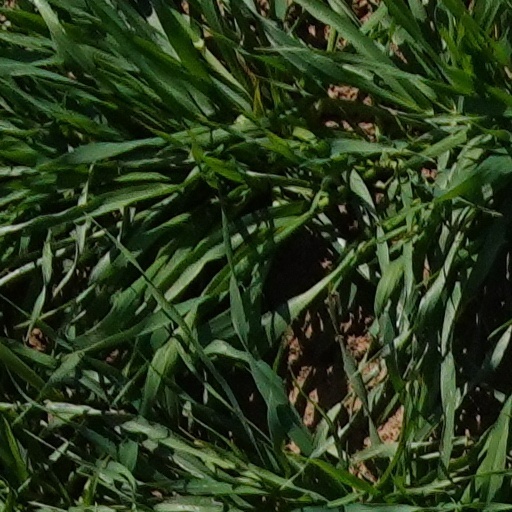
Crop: wheat